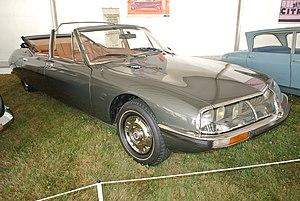
La SM présidentielle 3PR75 présentée au rassemblement du centenaire en juillet 2019 à La Ferté Vidame
La Citroën SM est une automobile sportive de grand tourisme, développée par le constructeur automobile français Citroën en mars 1970. Malgré diverses avancées techniques, elle a une carrière très courte qui s'achève en 1975. Elle reste pourtant un des modèles mythiques de la marque recherché par les collectionneurs.